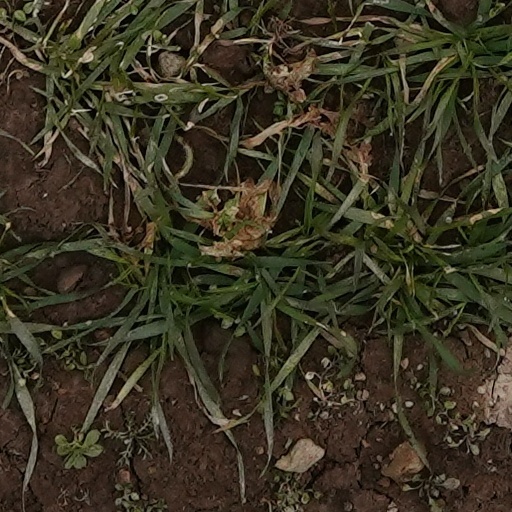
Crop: wheat